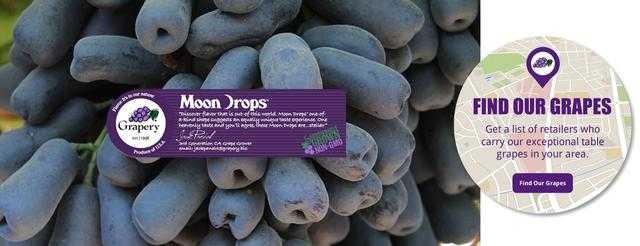
Label: Grapes